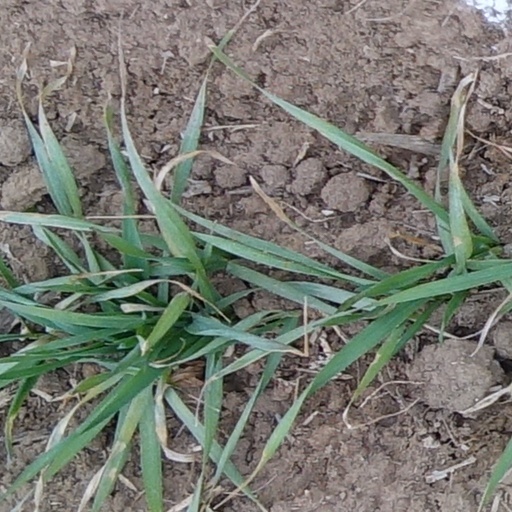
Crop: wheat